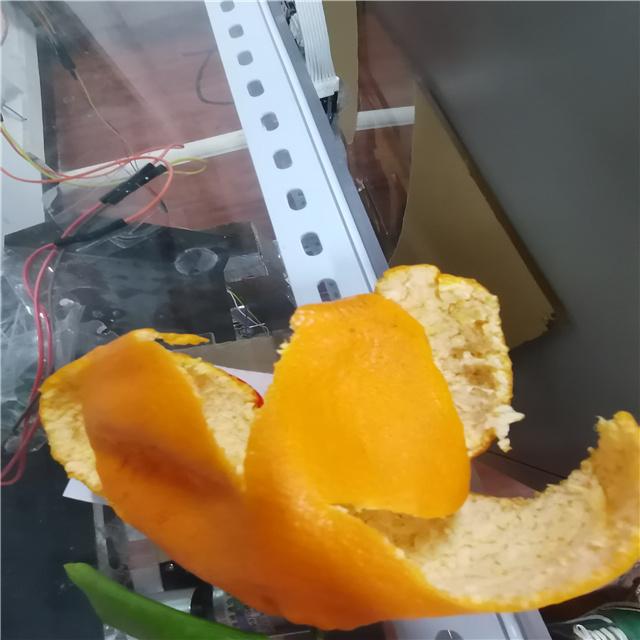
Label: peels